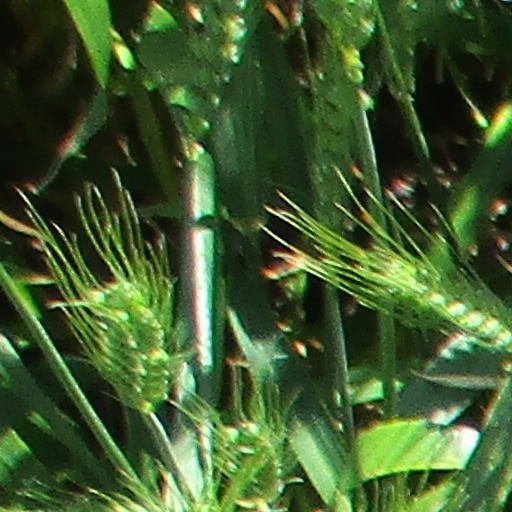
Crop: wheat